Lucidity (festival)

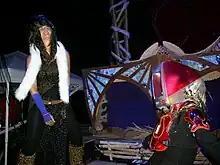
Phture Primitive

This alternative acoustic stage features both local and worldly bands, many with jugglers, exotic dance performances or spoken word.